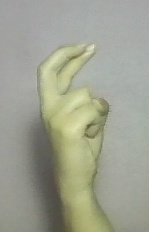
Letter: zay